Martin Braun

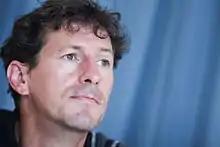
Braun in 2011

Martin Braun (born 18 November 1968) is a German professional football manager and former player who is the manager of Oberliga Baden-Württemberg club FV Ravensburg.